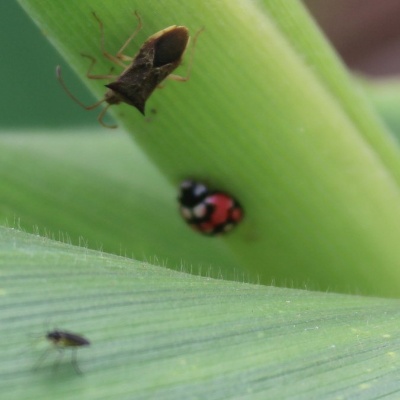
Crop: Maize
Condition: leaf beetle